Palu

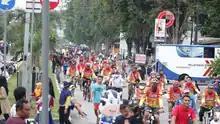
Car-free day in Palu, April 2021

, Palu has 171 kindergartens, 190 elementary schools, 73 junior high schools, and 39 senior high schools. There were also 26 vocational high schools in the city in the same year. According to Statistics Indonesia, there are 13 universities and higher-education institutions in the city .